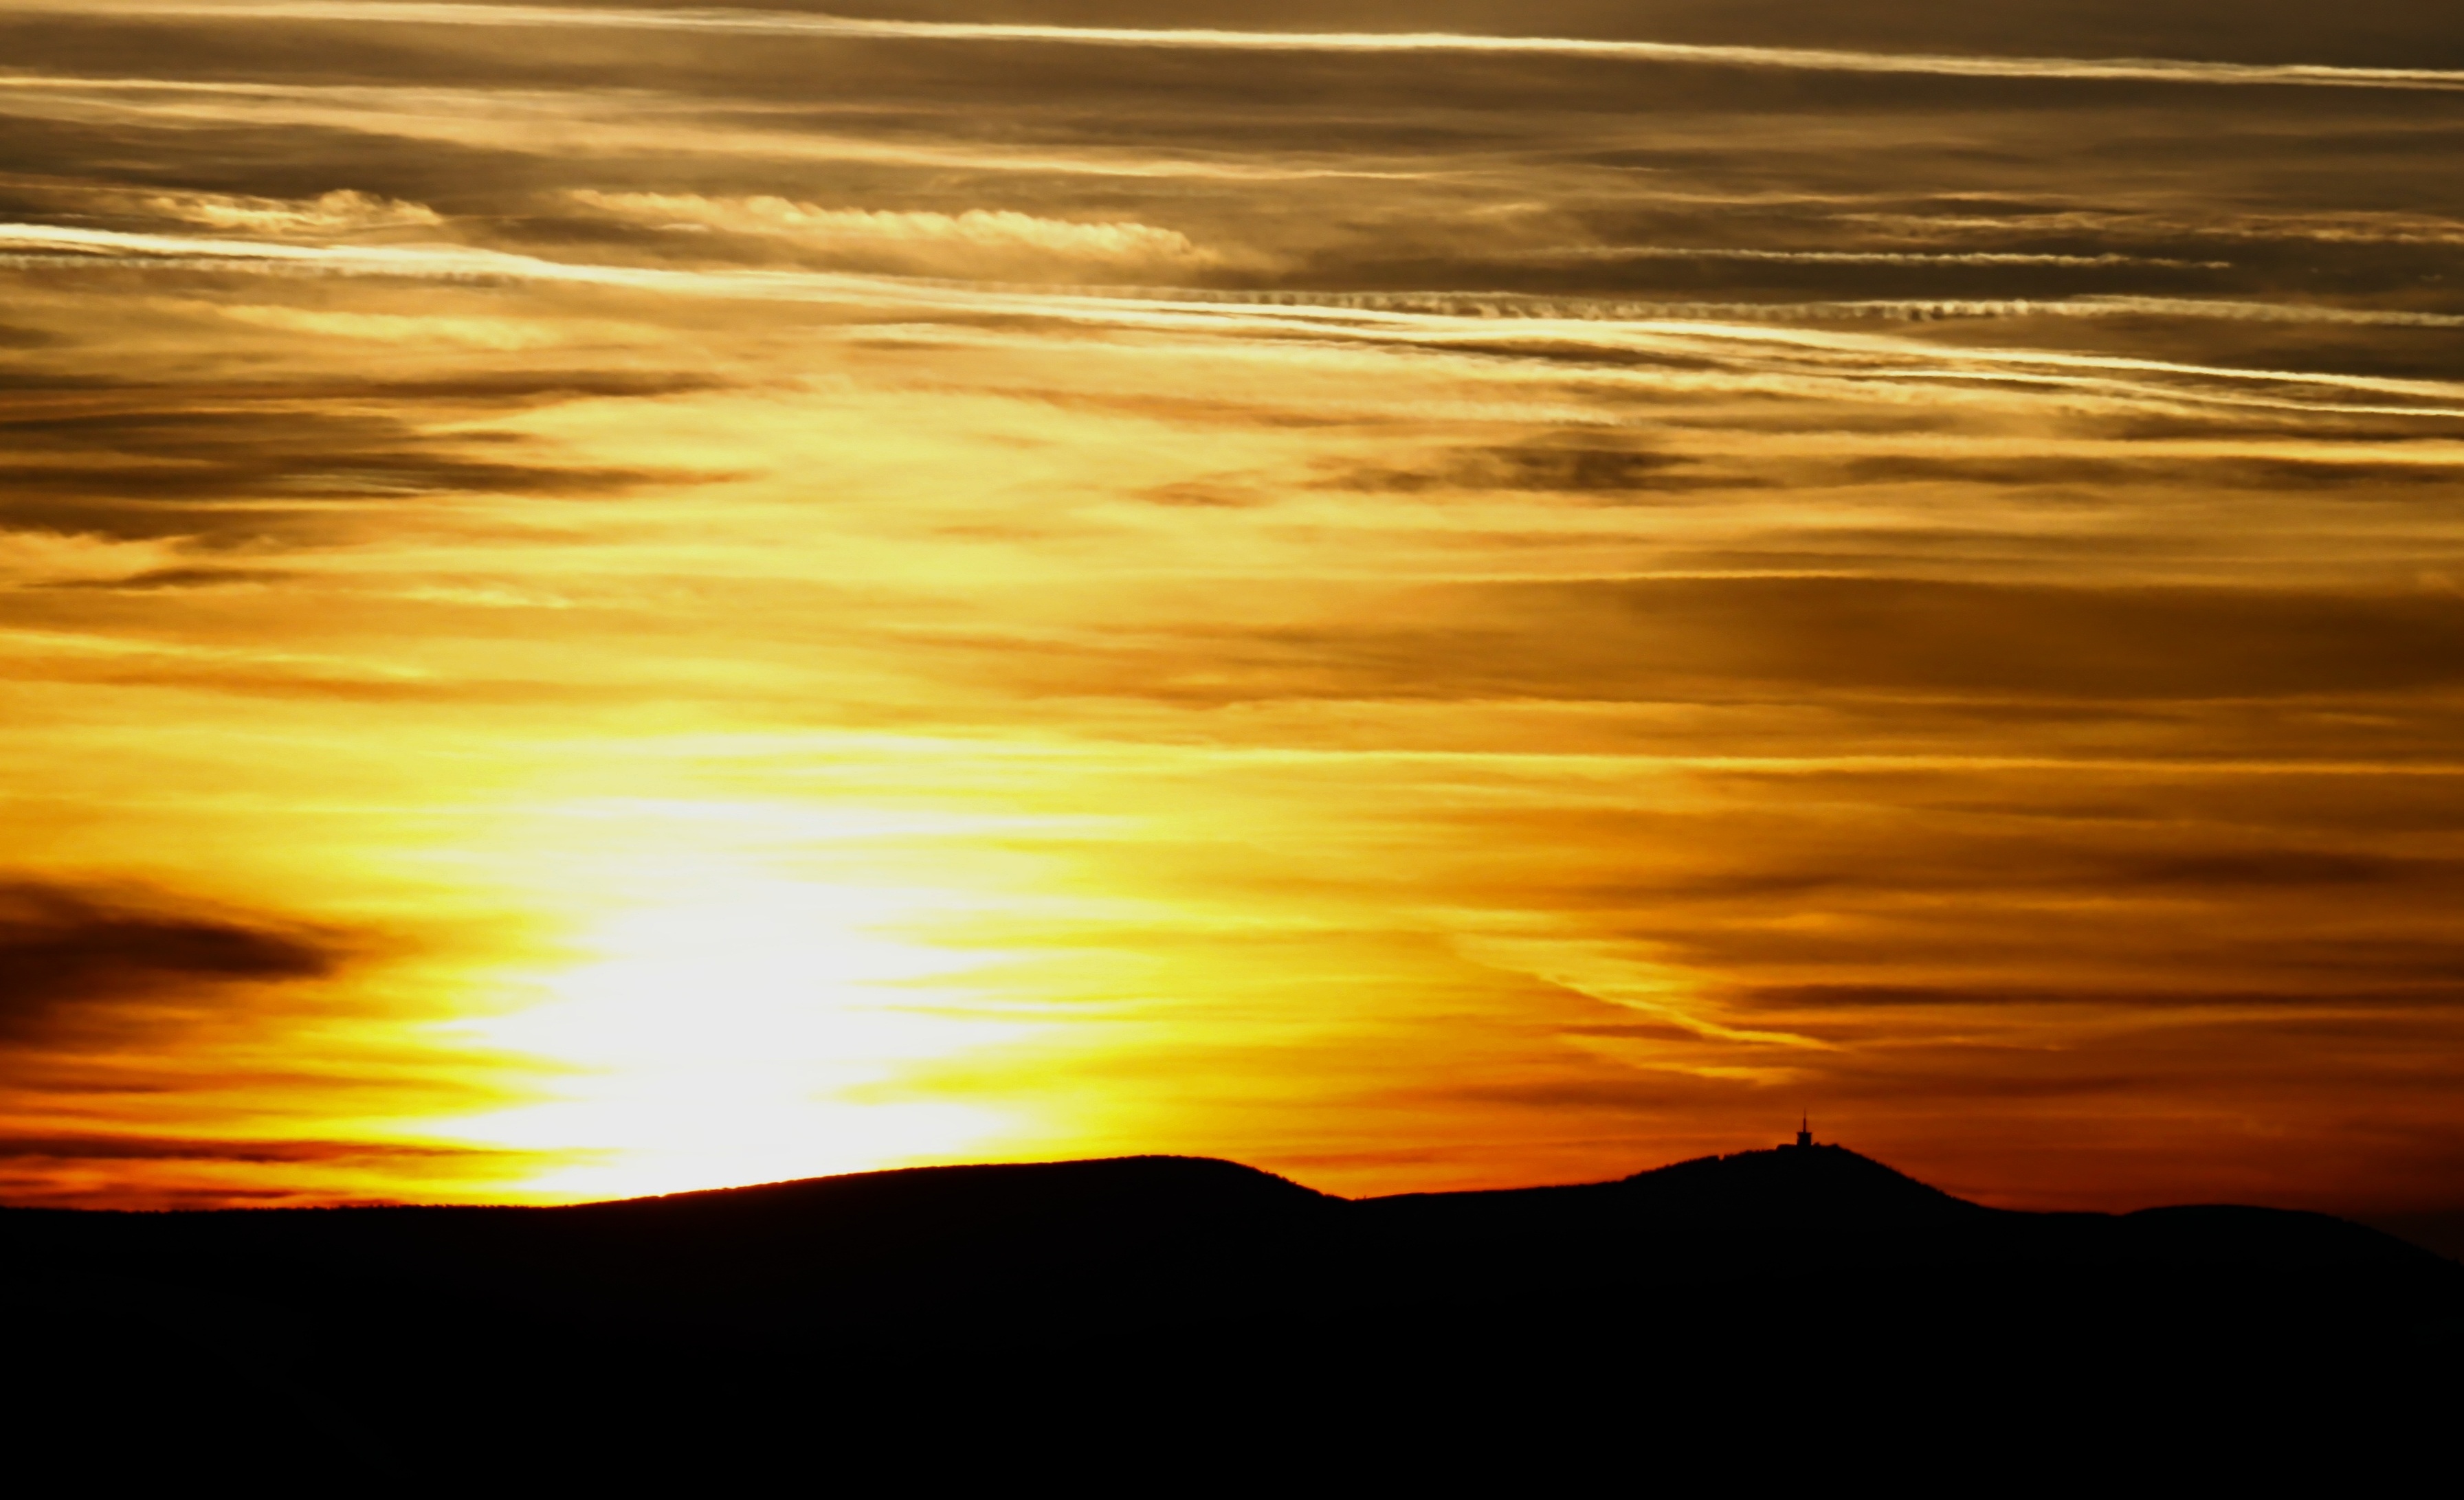
landscape, sea, horizon, light, cloud, sky, sun, sunrise, sunset, sunlight, morning, dawn, atmosphere, panorama, dusk, evening, west, clouds, the sun, afterglow, red sky at morning